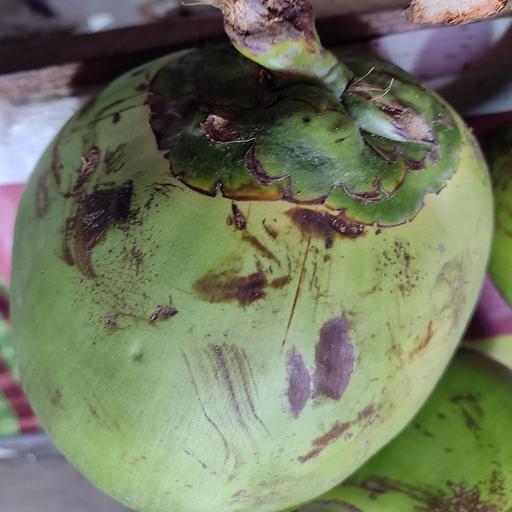
Crop type: Green Coconut